Levinus Warner

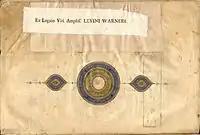
Shahnama (Coll. Leiden Library)

Under the terms of his will his entire collection, which came to be known as the "Legatum Warnerianum", was left to Leiden University Library. Several copies of his will are preserved in the National Archives in The Hague (Archive inventory 1.01.02, file no. 6910). The first consignment arrived in Leiden in December 1668; other shipments followed until 1674.